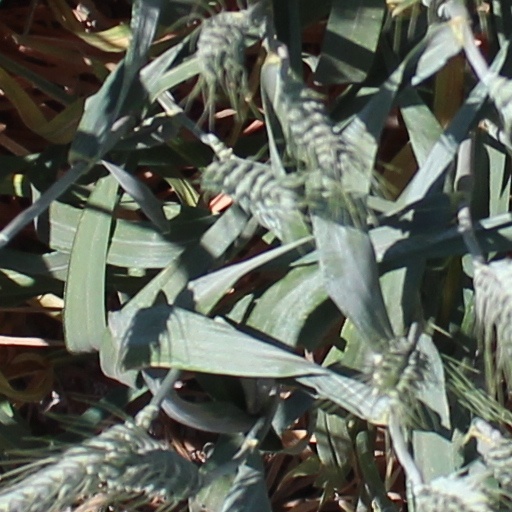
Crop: wheat